Michael (Glee)

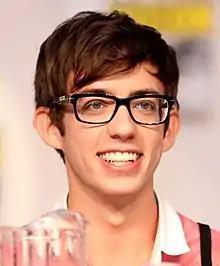
Several reviewers regretted that Kevin McHale ("pictured") could not dance more often on the show.

The episode's musical performances were given a better reception than the episode as a whole, though there were some dissenting voices, and not every song was received with the same enthusiasm. Slezak described the episode as "jam-packed with terrific song-and-dance numbers", and Votta wrote that "the musical numbers themselves were strong, fantastical and poignant to the story". Amy Reiter of "The Los Angeles Times" declared, "The music was good; the dancing, better." Chaney wrote that "too many" of the musical numbers were "weak imitations", which was reflected in her grading: her median grade for the nine numbers was a "C+", and her highest grade was a single "B+".